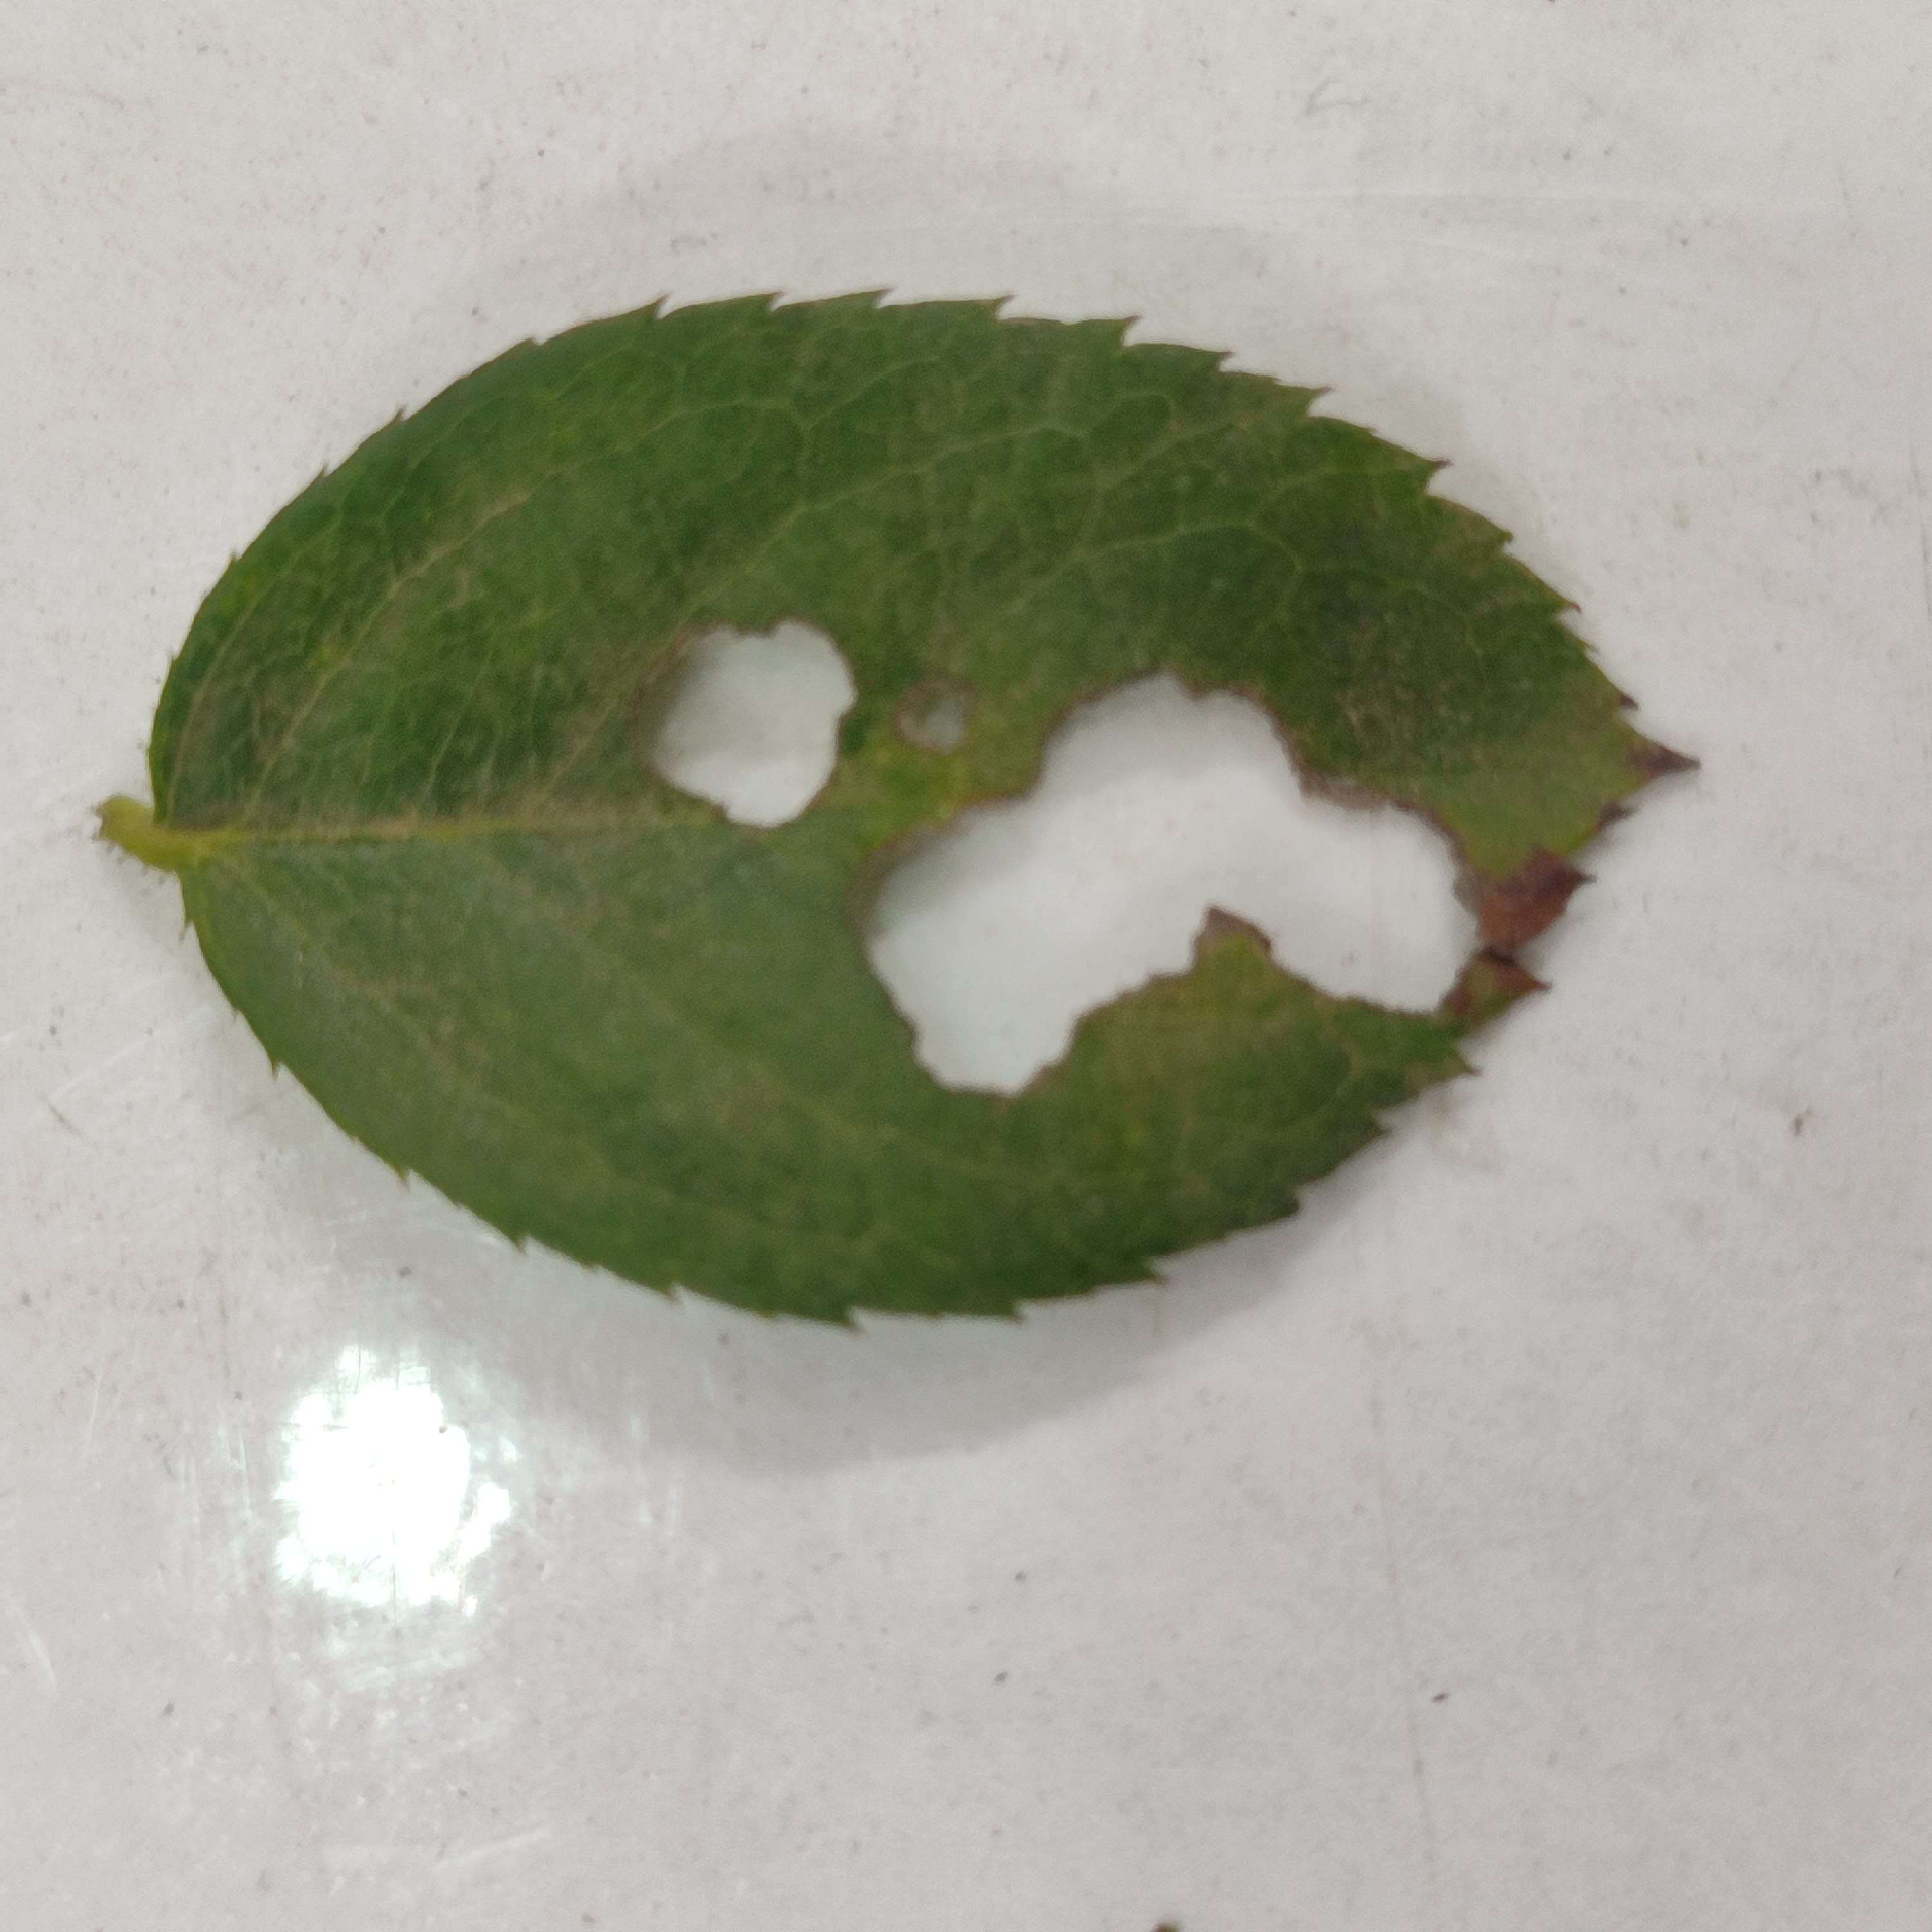
Label: Insect Hole